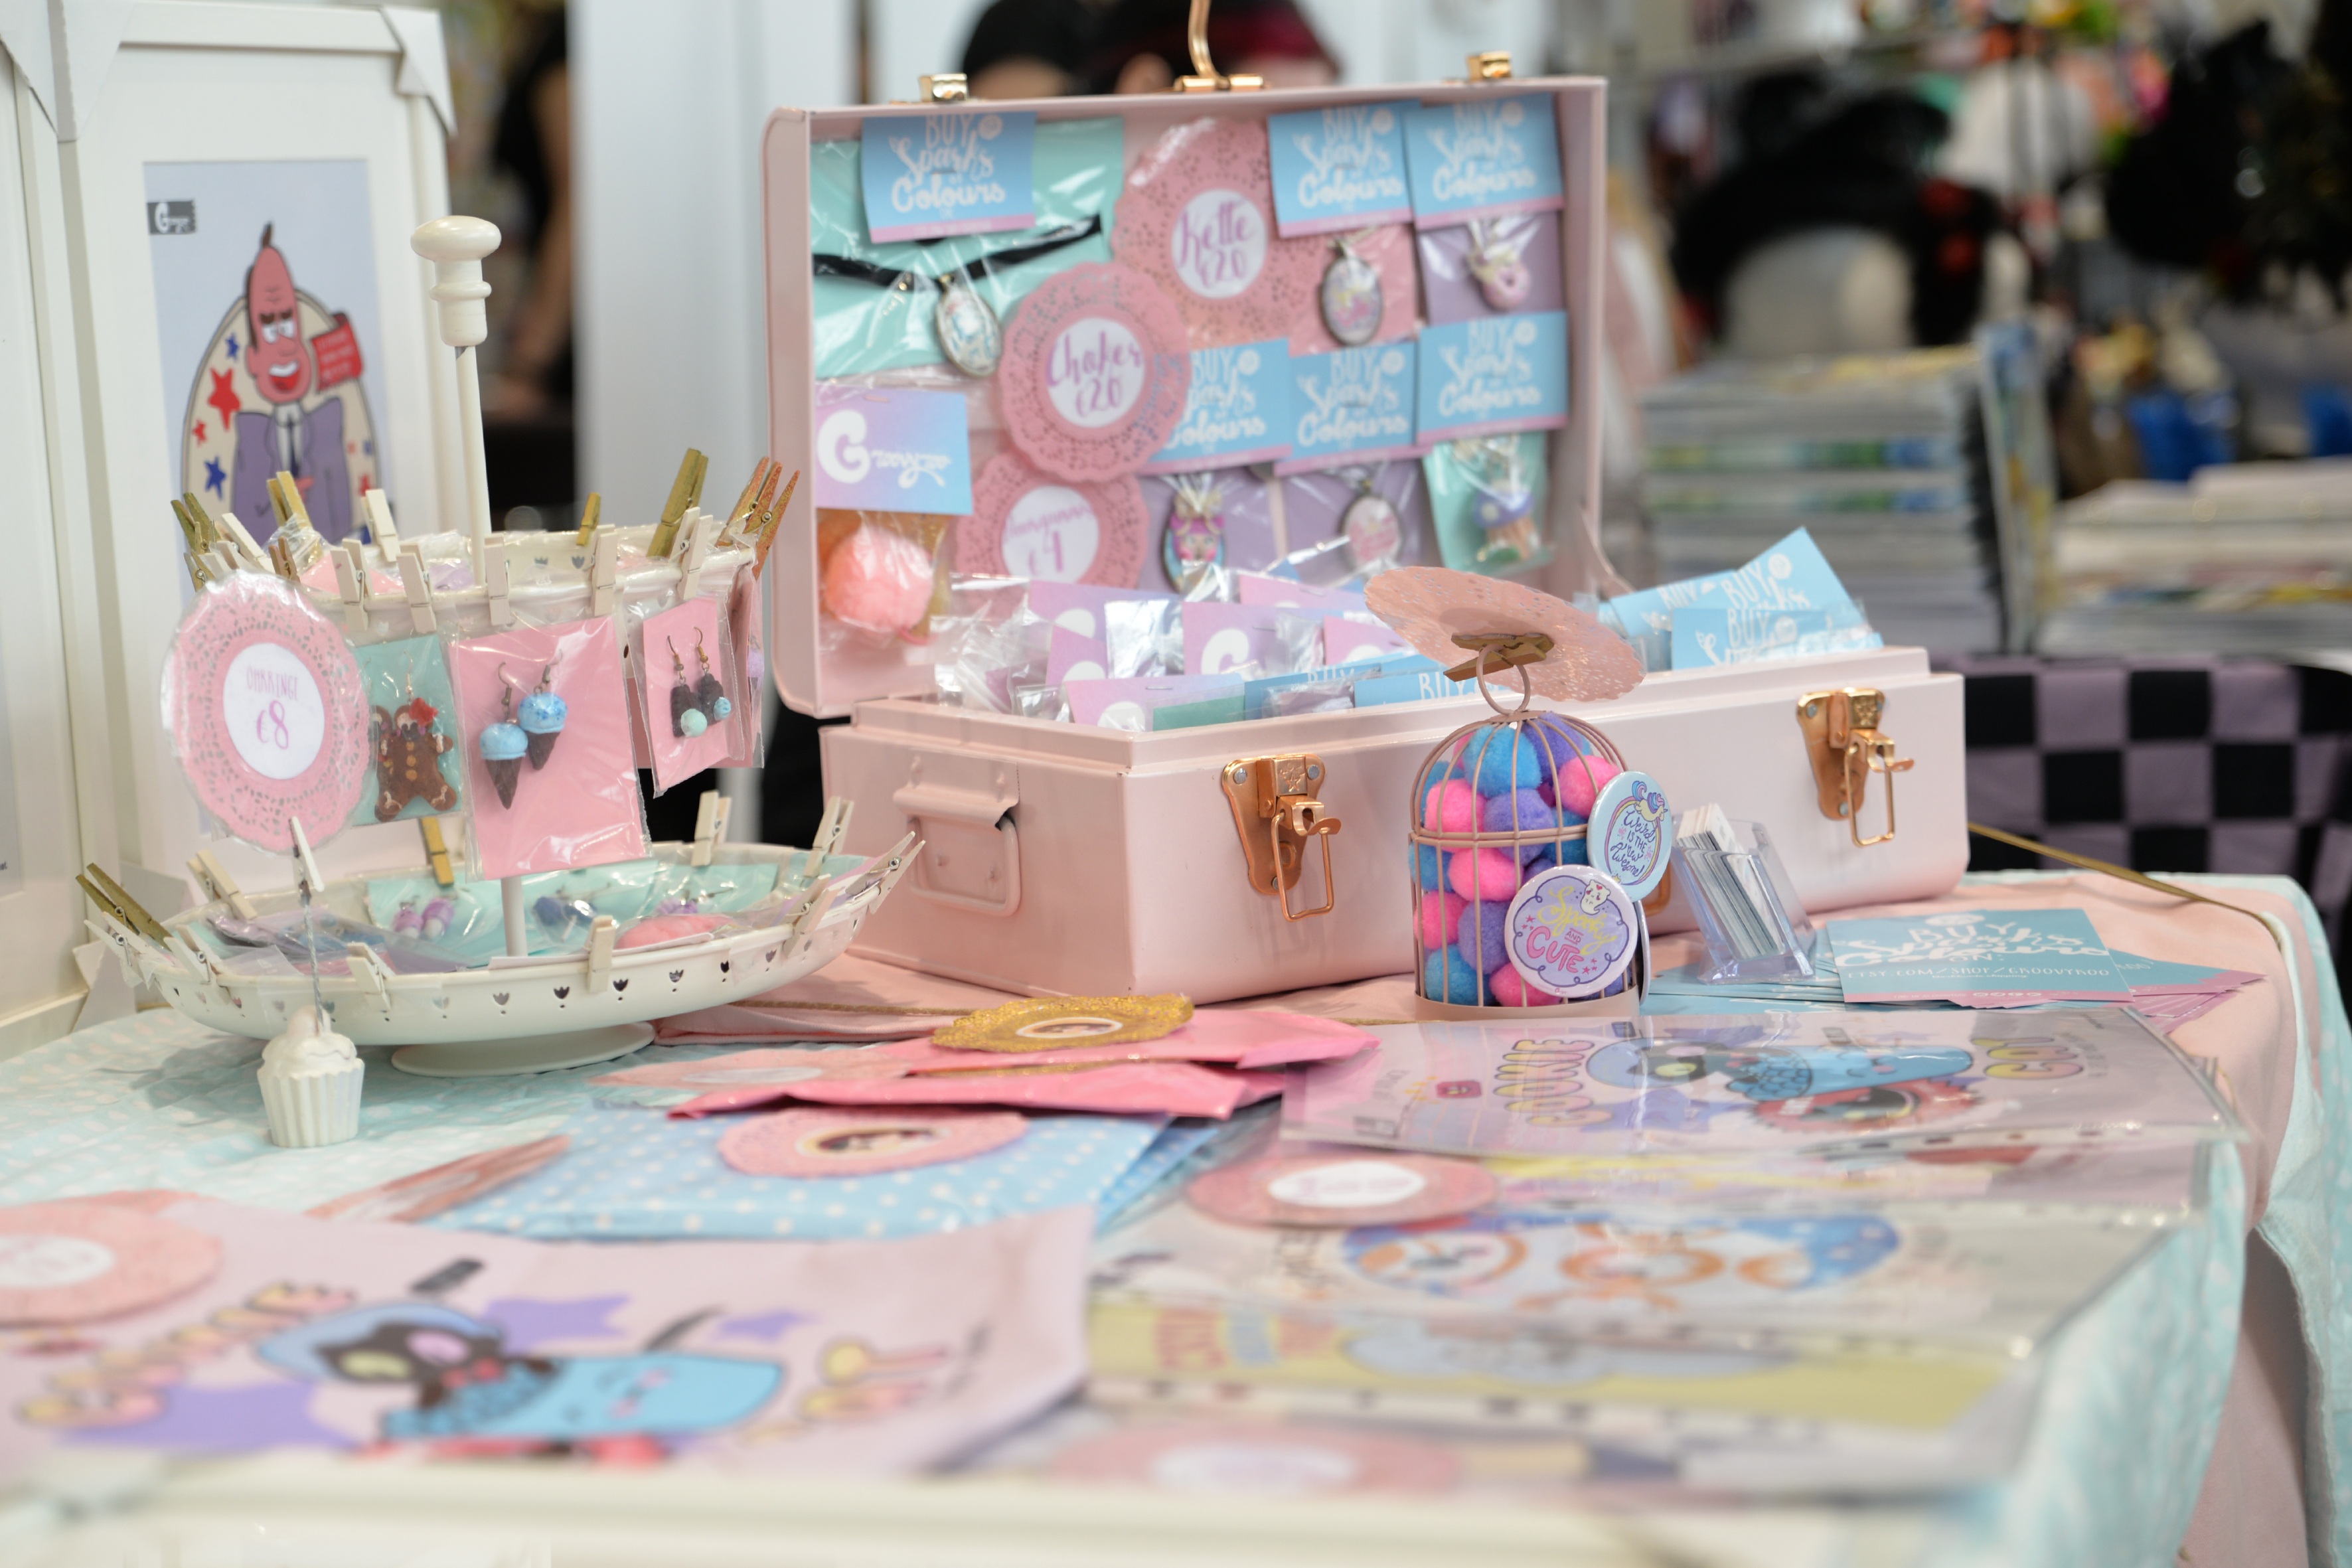
vintage, pink, art, party, comiccon, fair, baby shower, doohickeys